Photovoltaic mounting system

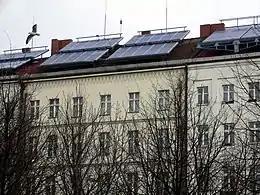
PV panels mounted on roof

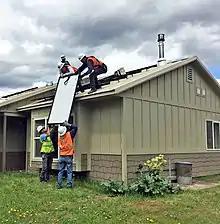
Workers install residential rooftop solar panels

The solar array of a PV system can be mounted on rooftops, generally with a few inches gap and parallel to the surface of the roof. If the rooftop is horizontal, the array is mounted with each panel aligned at an angle. If the panels are planned to be mounted before the construction of the roof, the roof can be designed accordingly by installing support brackets for the panels before the materials for the roof are installed. The installation of the solar panels can be undertaken by the crew responsible for installing the roof. If the roof is already constructed, it is relatively easy to retrofit panels directly on top of existing roofing structures. For a small minority of roofs (often not built to code) that are designed so that it is capable of bearing only the weight of the roof, installing solar panels demands that the roof structure must be strengthened beforehand. In all cases of retrofits particular consideration to weather sealing is necessary There are many low-weight designs for PV systems that can be used on either sloped or flat roofs (e.g. plastic wedges or the PV-pod), most however, rely on a type of extruded aluminum rails (e.g. Unirac). Recently, tension-based PV racking solutions have been tested successfully that reduce weight and cost. In some cases, converting to composition shingles, the weight of the removed roof materials can compensate the additional weight of the panels structure. The general practice for installation of roof-mounted solar panels include having a support bracket per hundred watts of panels.